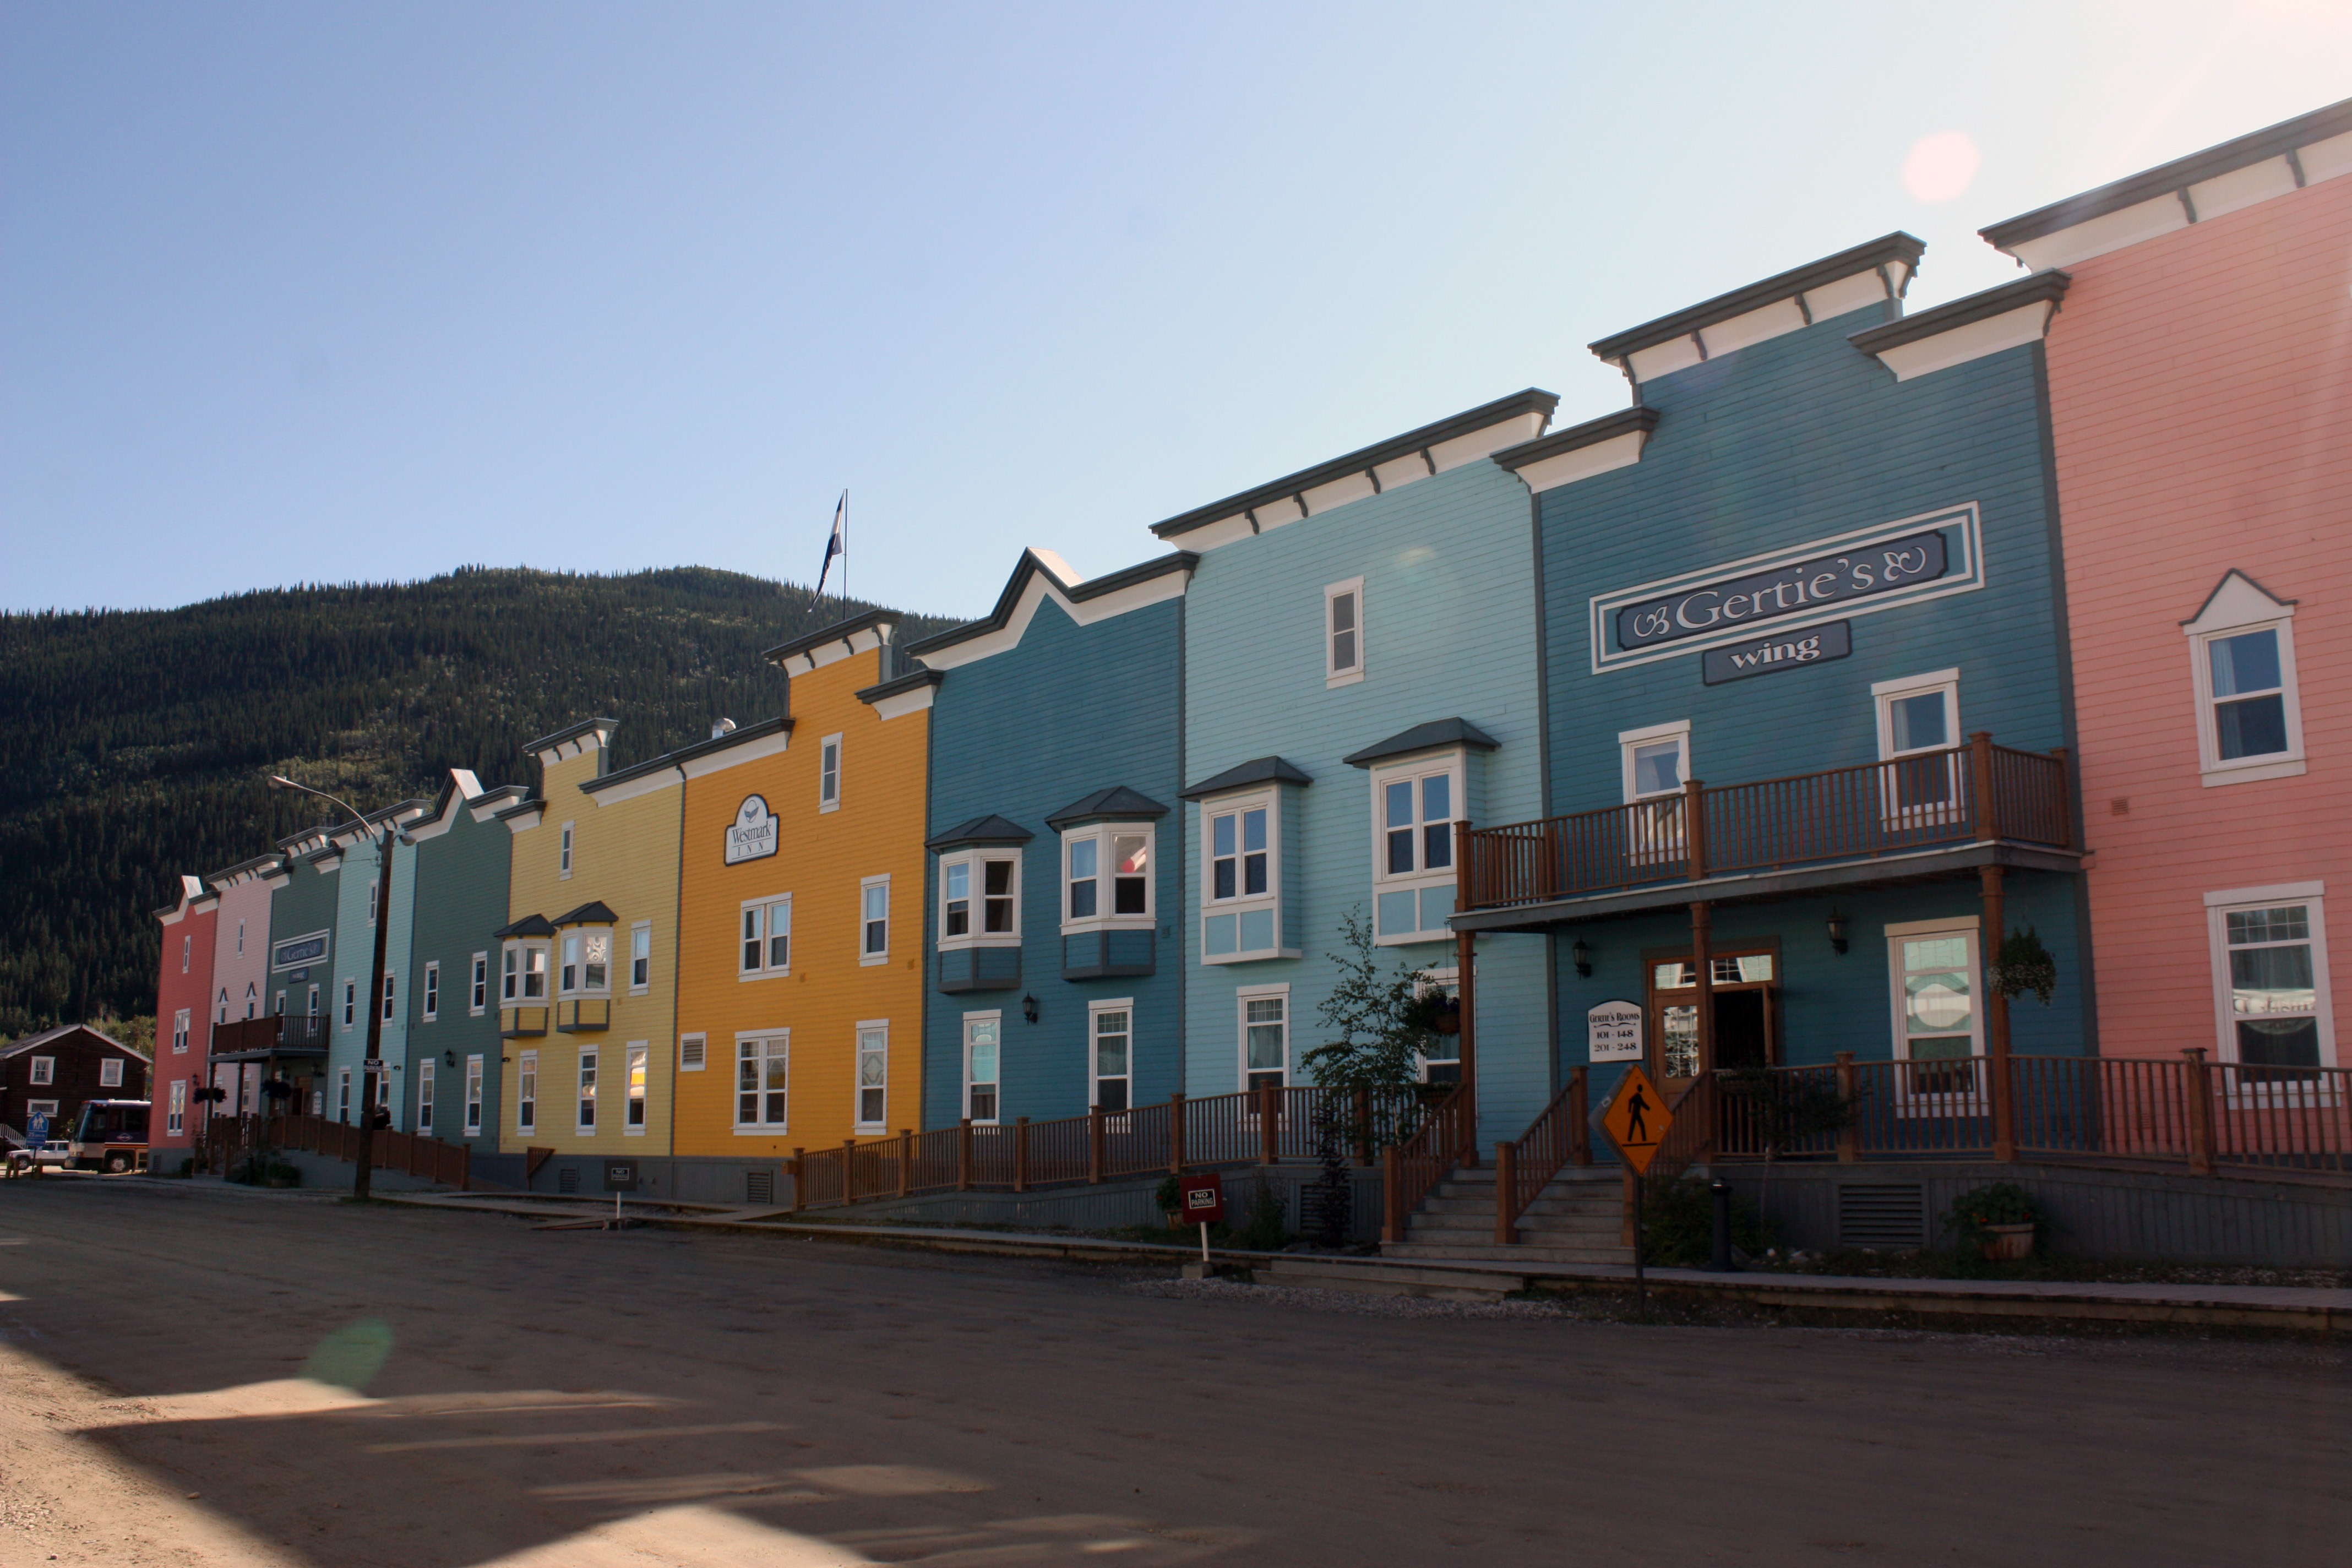
road, town, building, downtown, transport, facade, property, yukon, dawson, neighbourhood, residential area, terraced houses, human settlement, dawson city